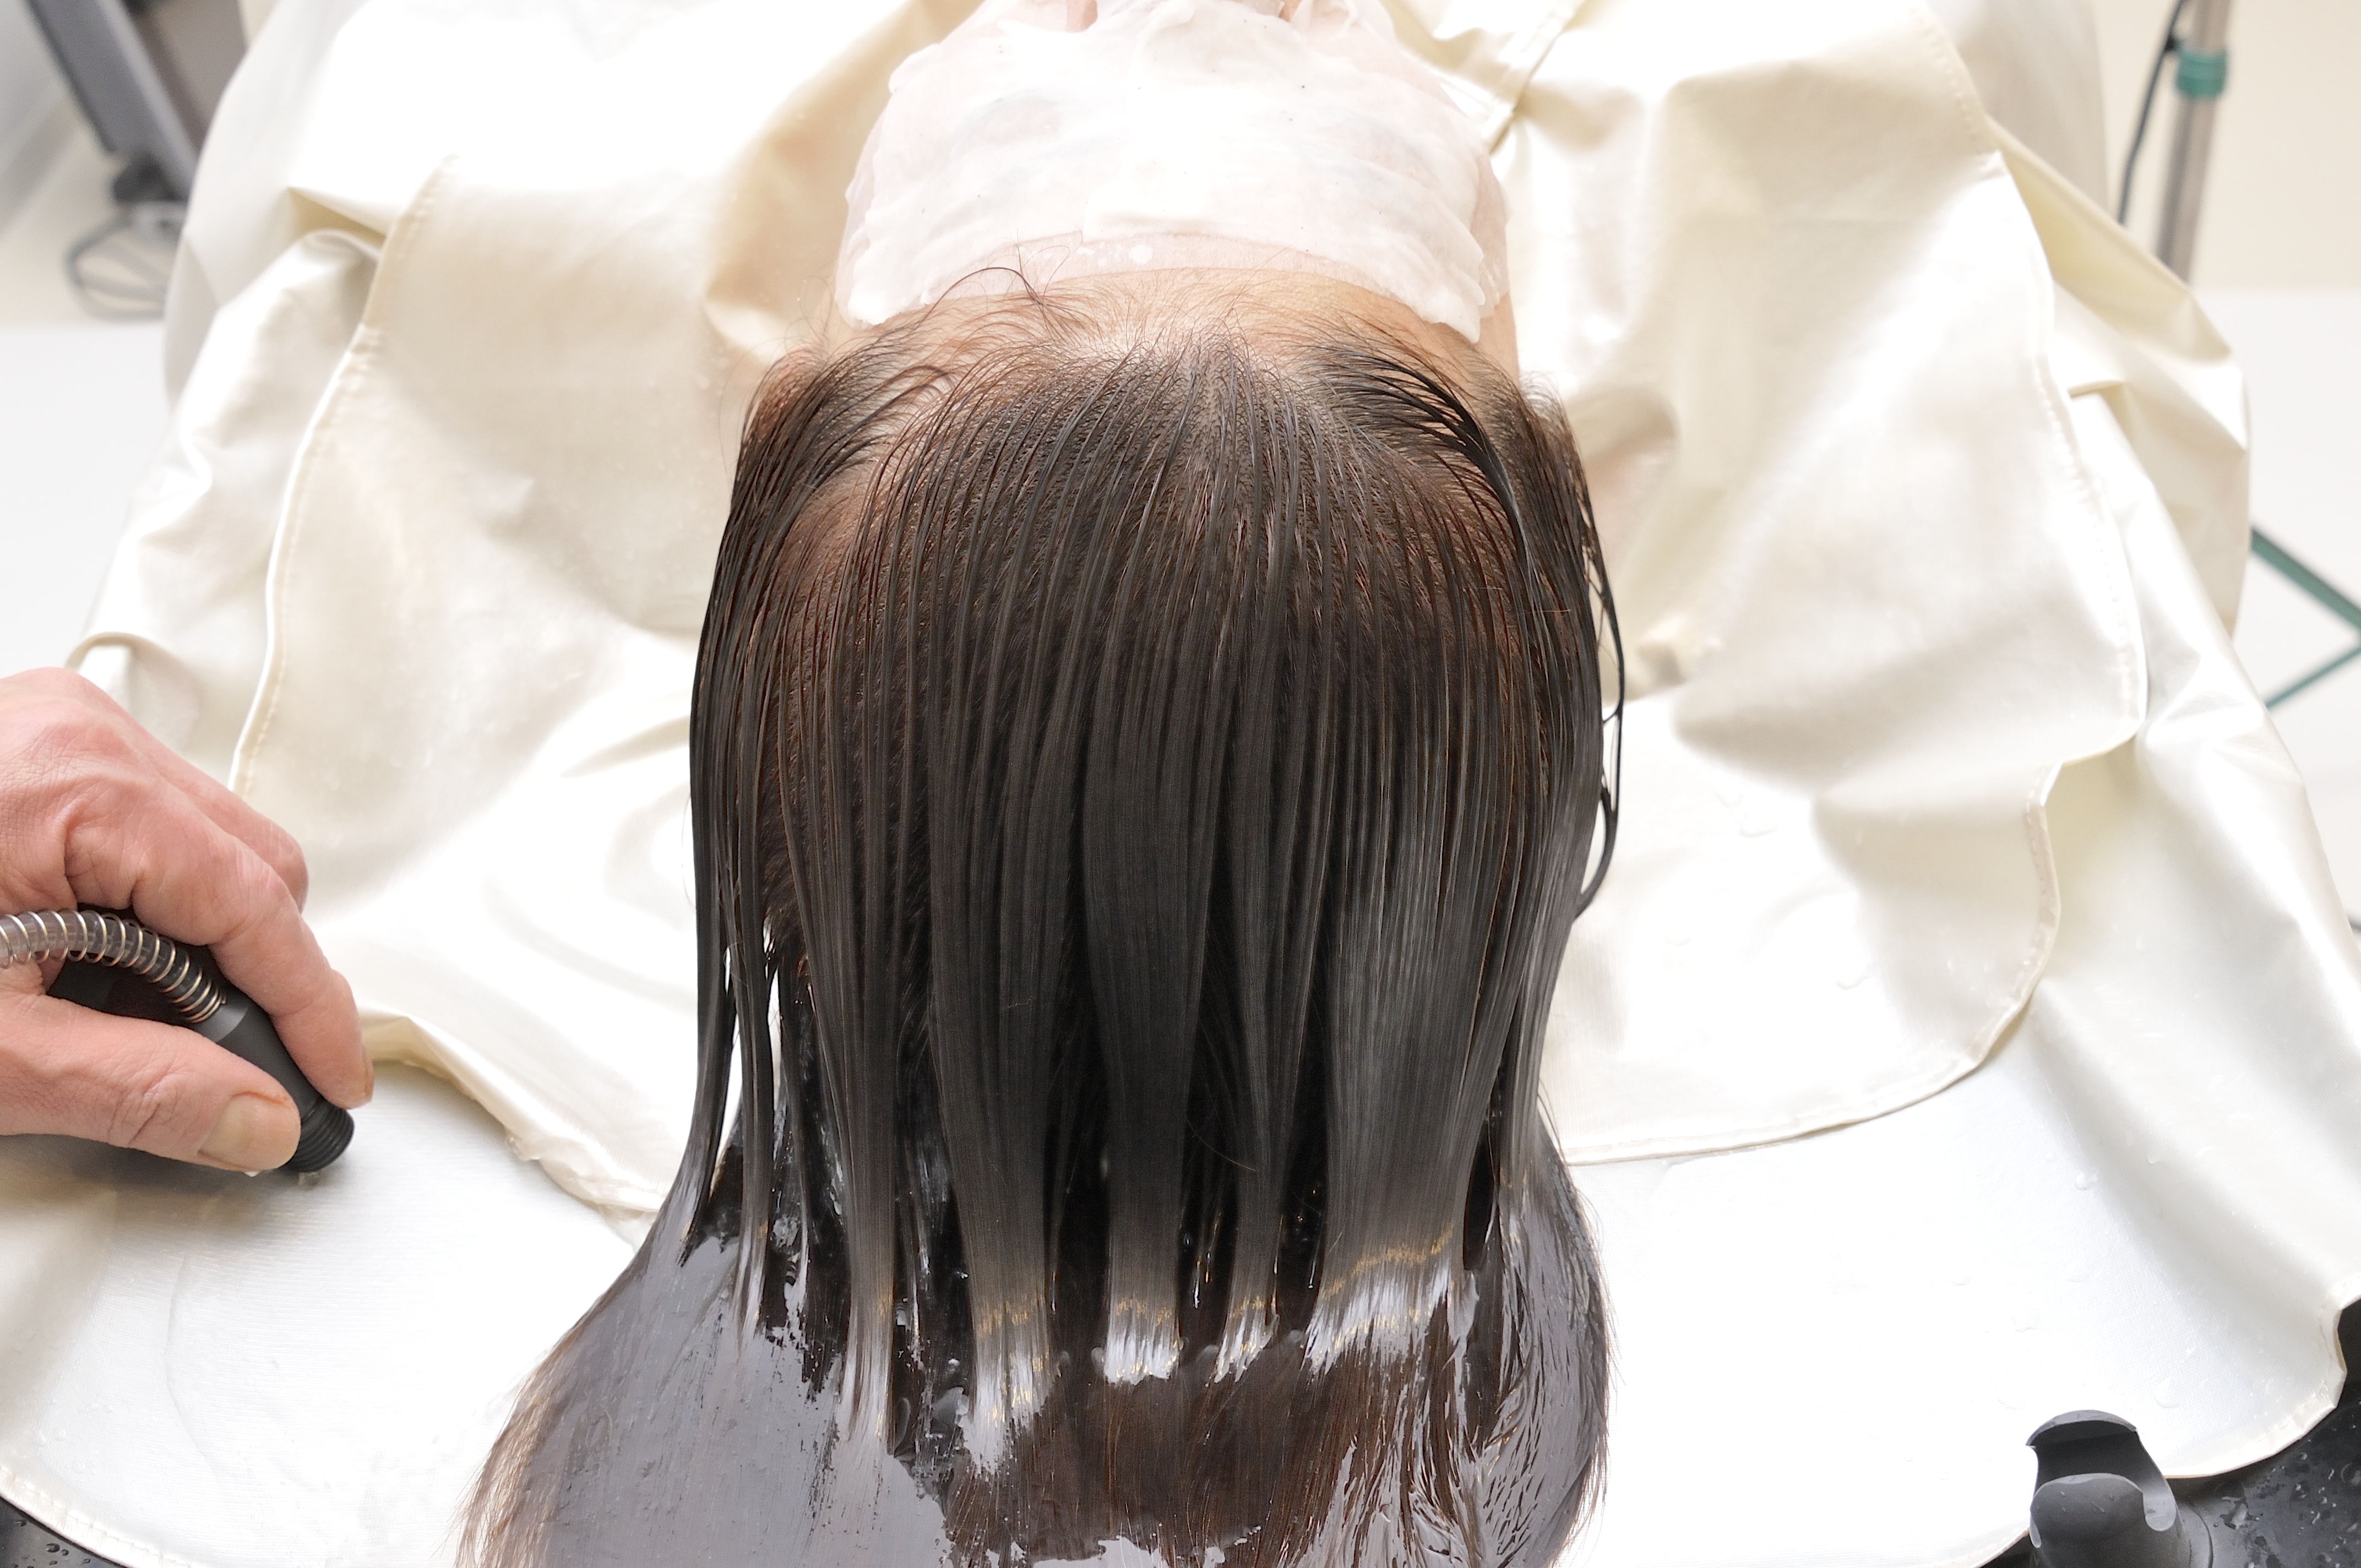
hair, clothing, hairstyle, mouth, head, skin, costume, hairdresser, este, sense, head spa, scalp care, head massage